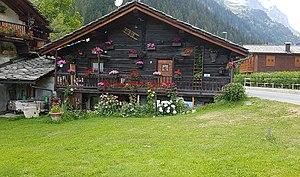
Gressoney-Saint-Jean est une commune italienne alpine de la région Vallée d'Aoste.
Les Walser sont de manière générique un peuple paysan burgonde germanophone qui, au cours du Moyen Âge, a colonisé des contrées montagnardes alpines nouvelles sous contrat avec les princes seigneurs ou s'est établi dans les tenures ou consortages en partie abandonnés des différentes contrées ou hautes vallées alpines qui appartiendront plus tard à la Suisse, l'Italie, le Liechtenstein, l'Autriche et la France.